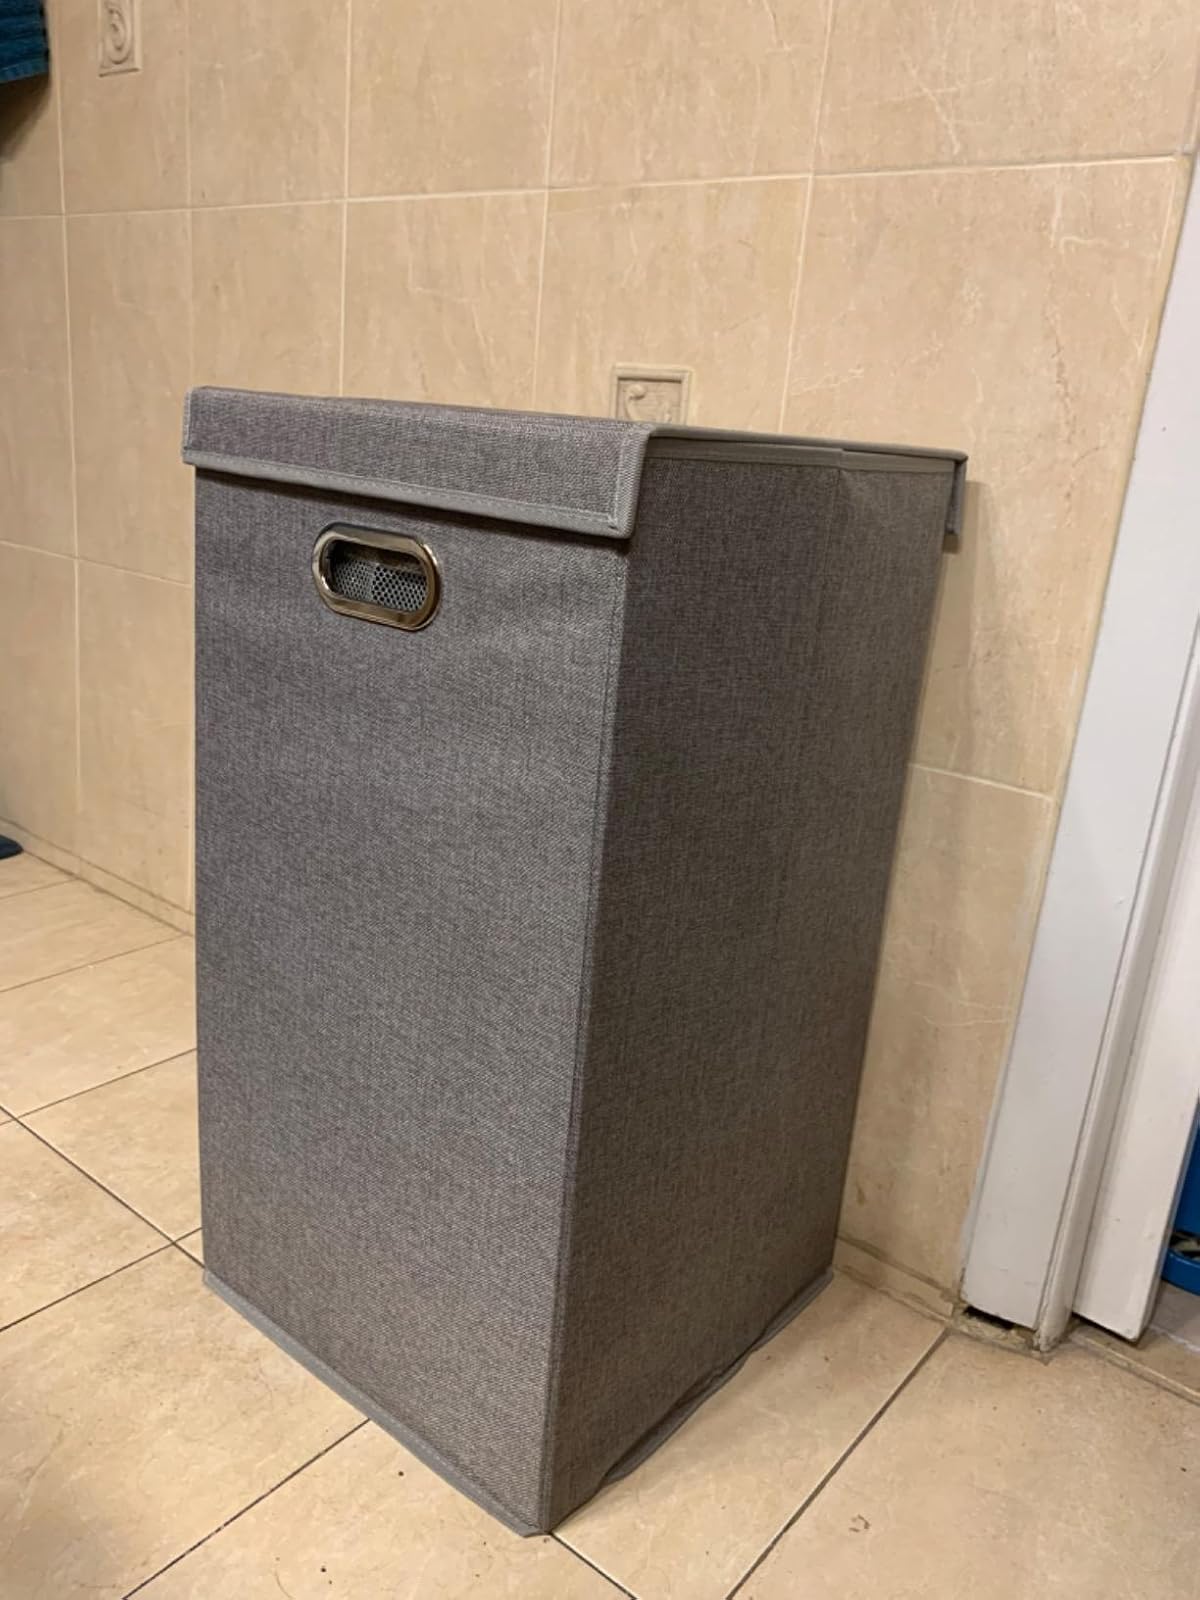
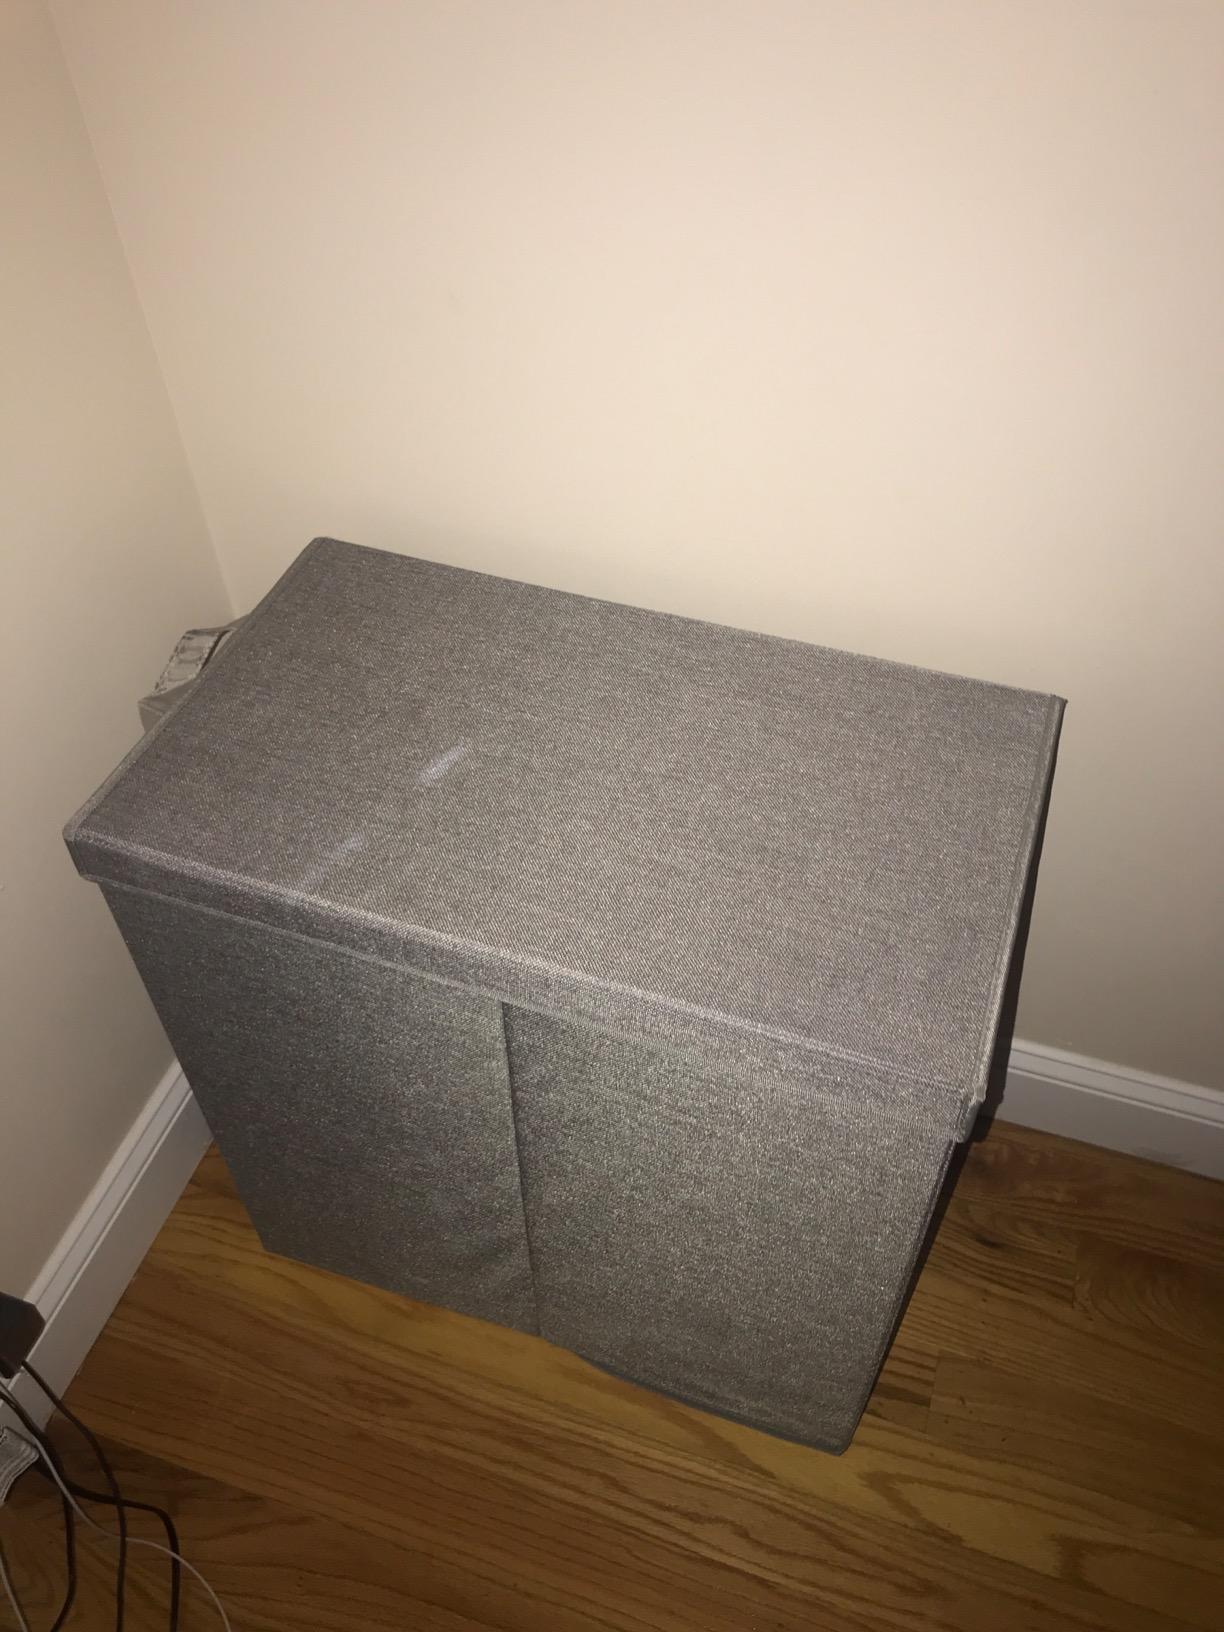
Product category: items_hamper
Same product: no